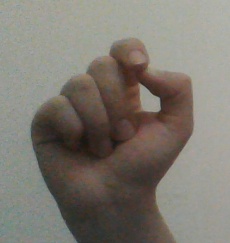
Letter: fa